Trash Talk (band)

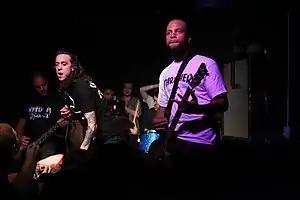
Trash Talk in 2010

Trash Talk is an American hardcore punk band from Sacramento, California, formed in 2005. They have toured all around the world including Japan and Europe, as well as performed in many festivals in support of their releases which helped give the band recognition from publications including "Rolling Stone".